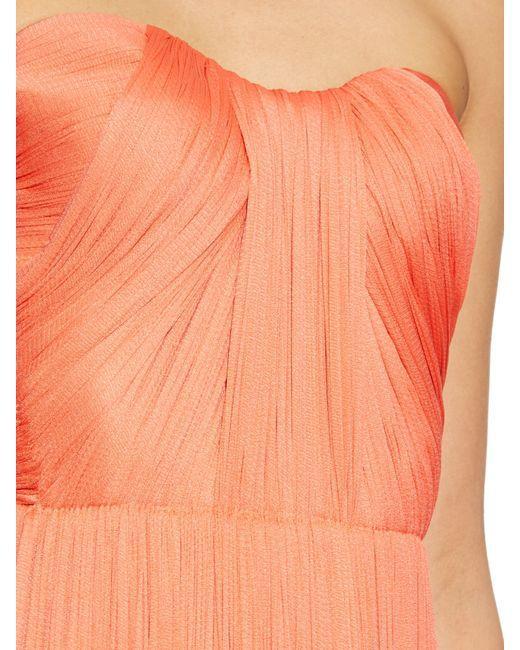
Orange ärmelloses Abendkleid mit elastischer Taille